Putaani Party

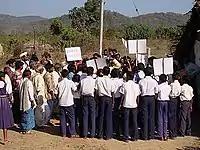
Children in action

A Gram Panchayat (village governing body) in rural India facilitates the functioning of the Makkala Samiti (Children’s Committee) – a children’s body elected by the children themselves.